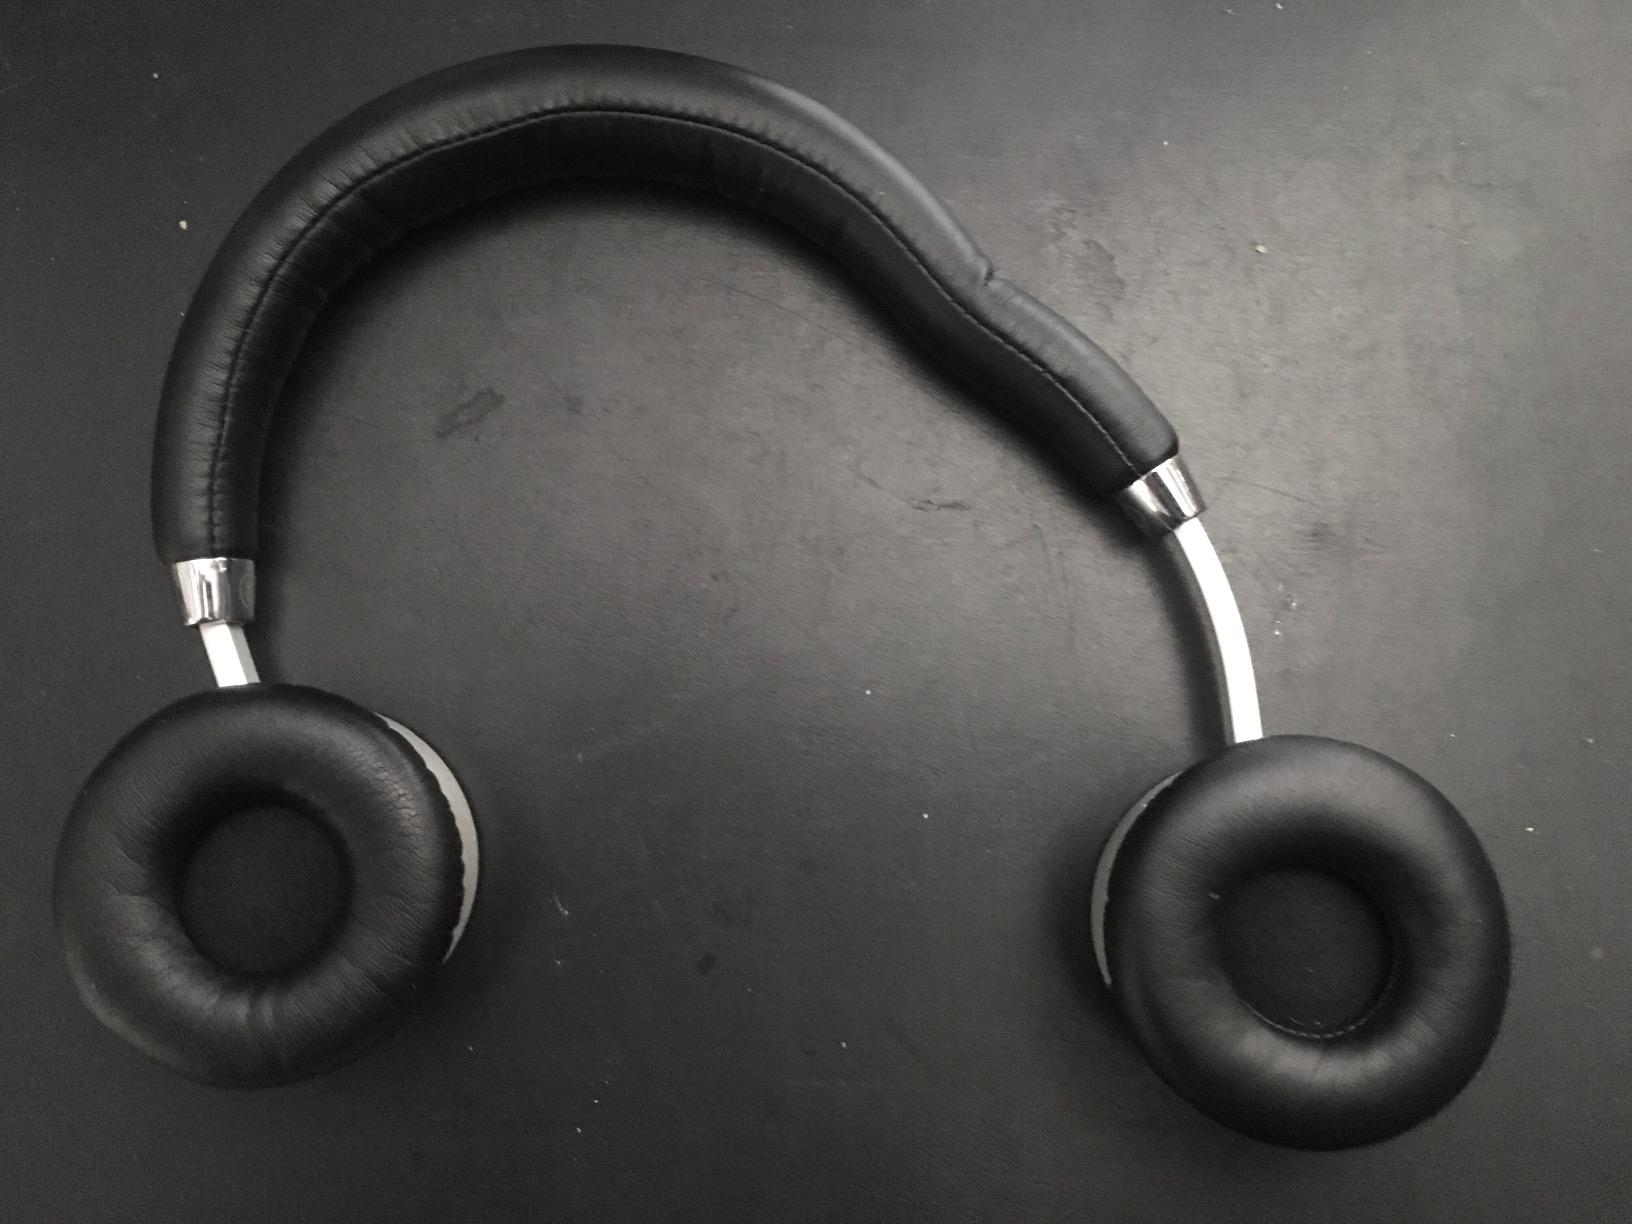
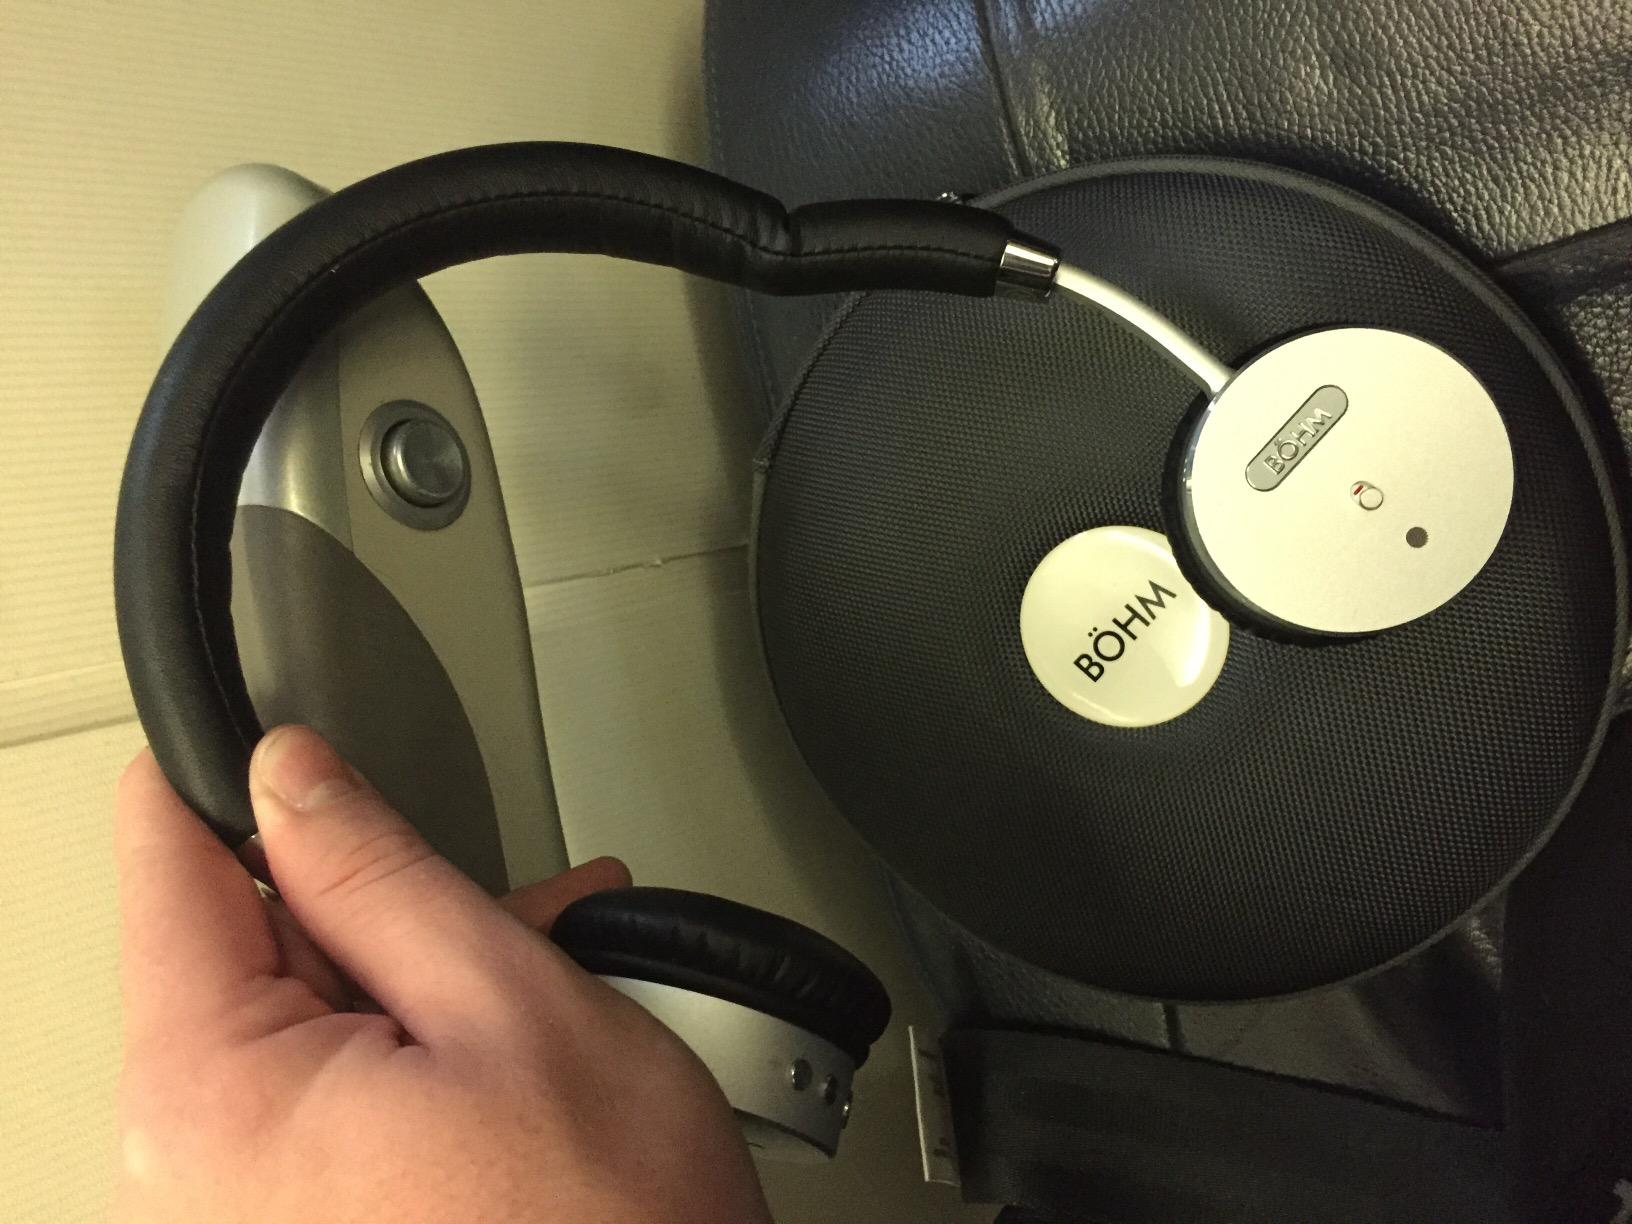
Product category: headphones
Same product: yes